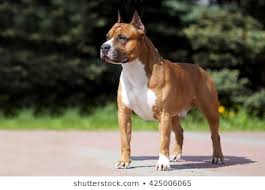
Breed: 216-n000078-American_Staffordshire_terrier